Elisabeth Mann Borgese

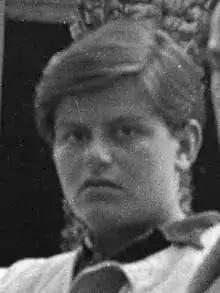
Mann in 1936

Elisabeth Veronika Mann Borgese, (24 April 1918 – 8 February 2002) was an internationally recognized expert on maritime law and policy and the protection of the environment. Called "the mother of the oceans", she received the Order of Canada and awards from the governments of Austria, China, Colombia, Germany, the United Nations and the World Conservation Union.